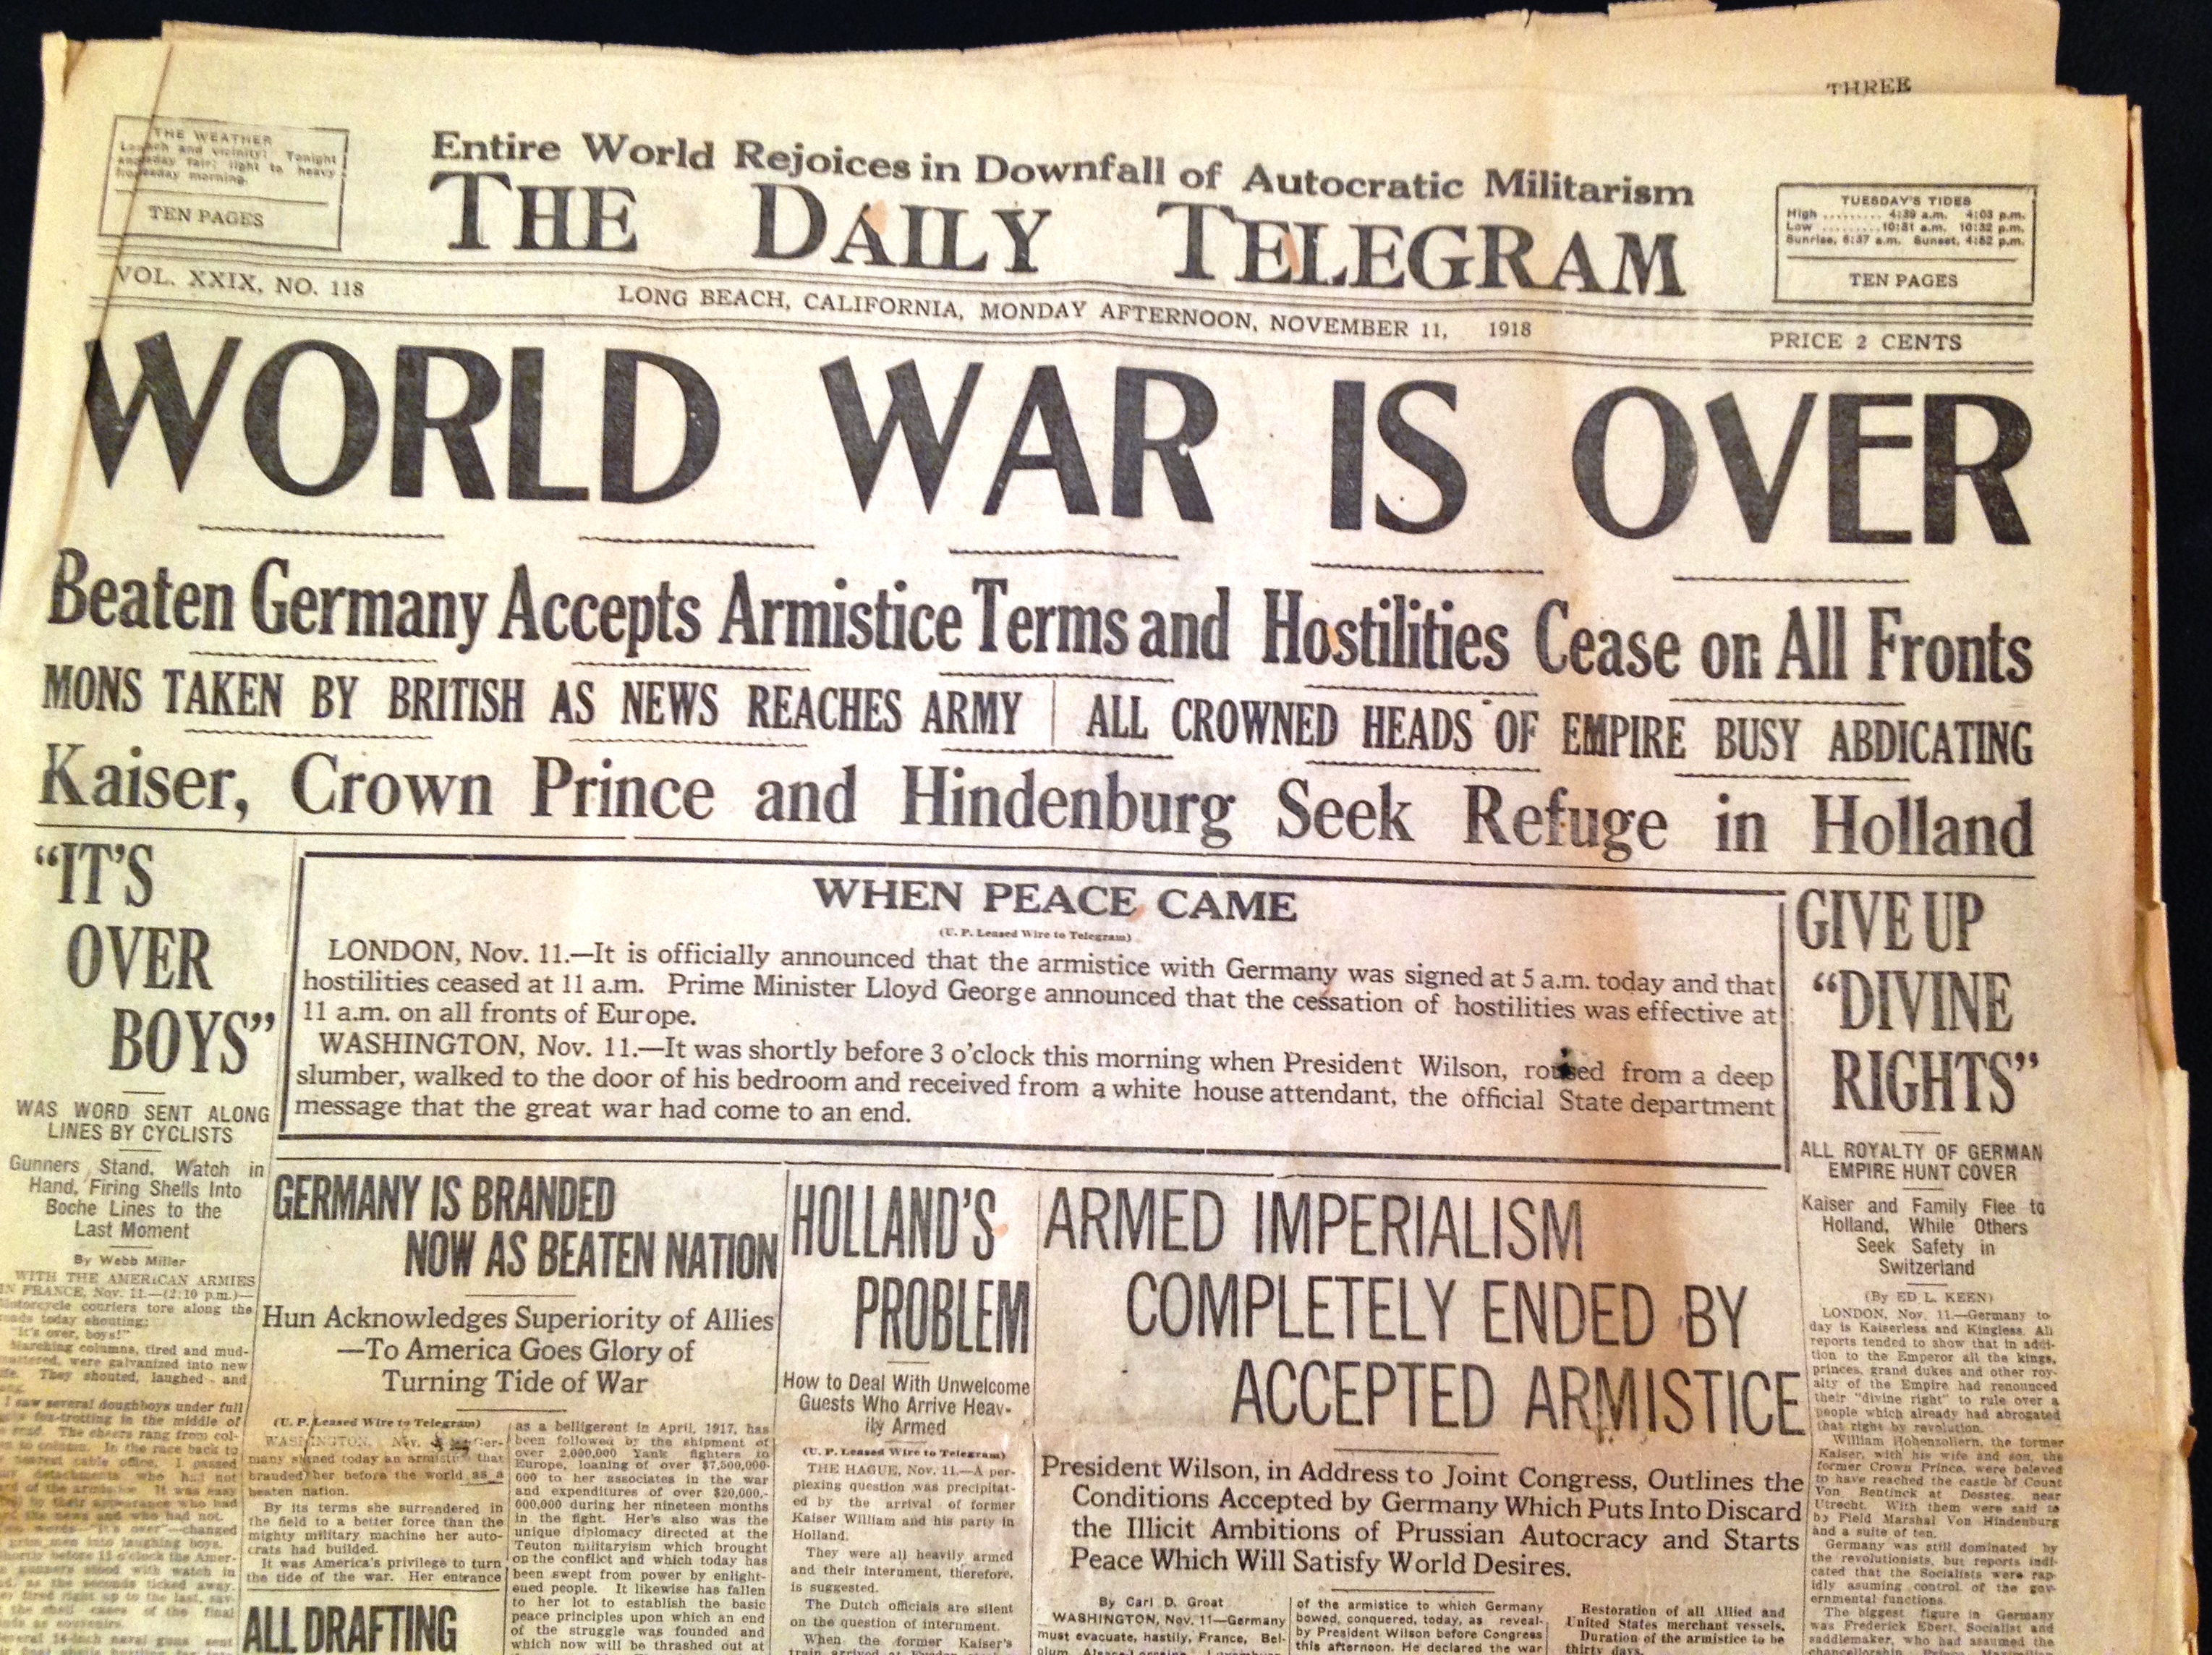
Waste category: paper